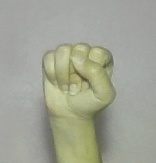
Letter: saad